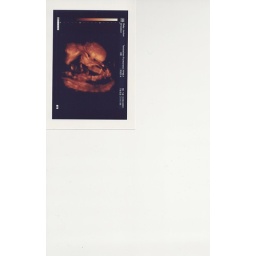
2 weeks, throwing ball in basket